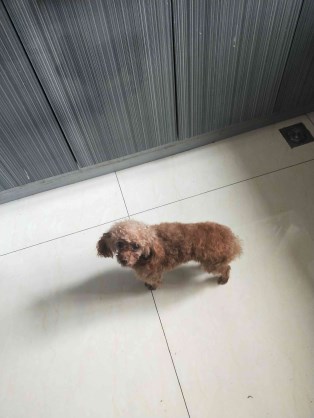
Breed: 7449-n000128-teddy